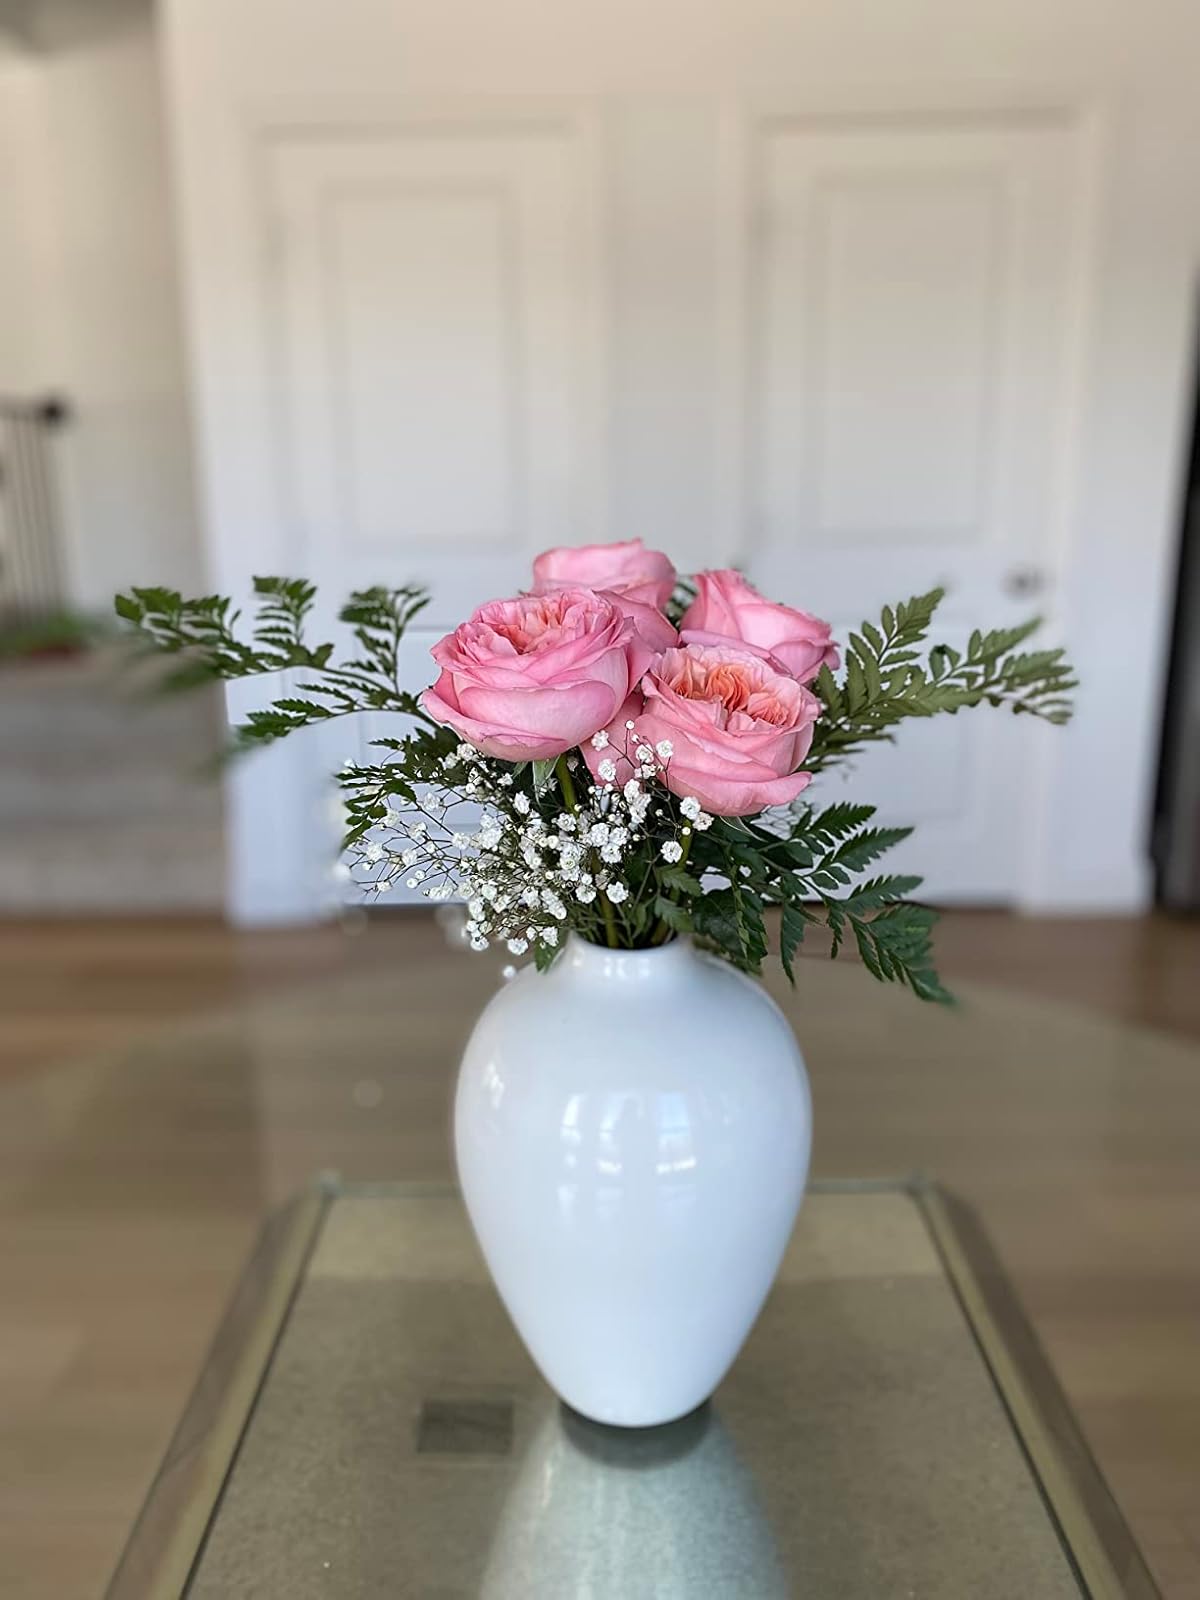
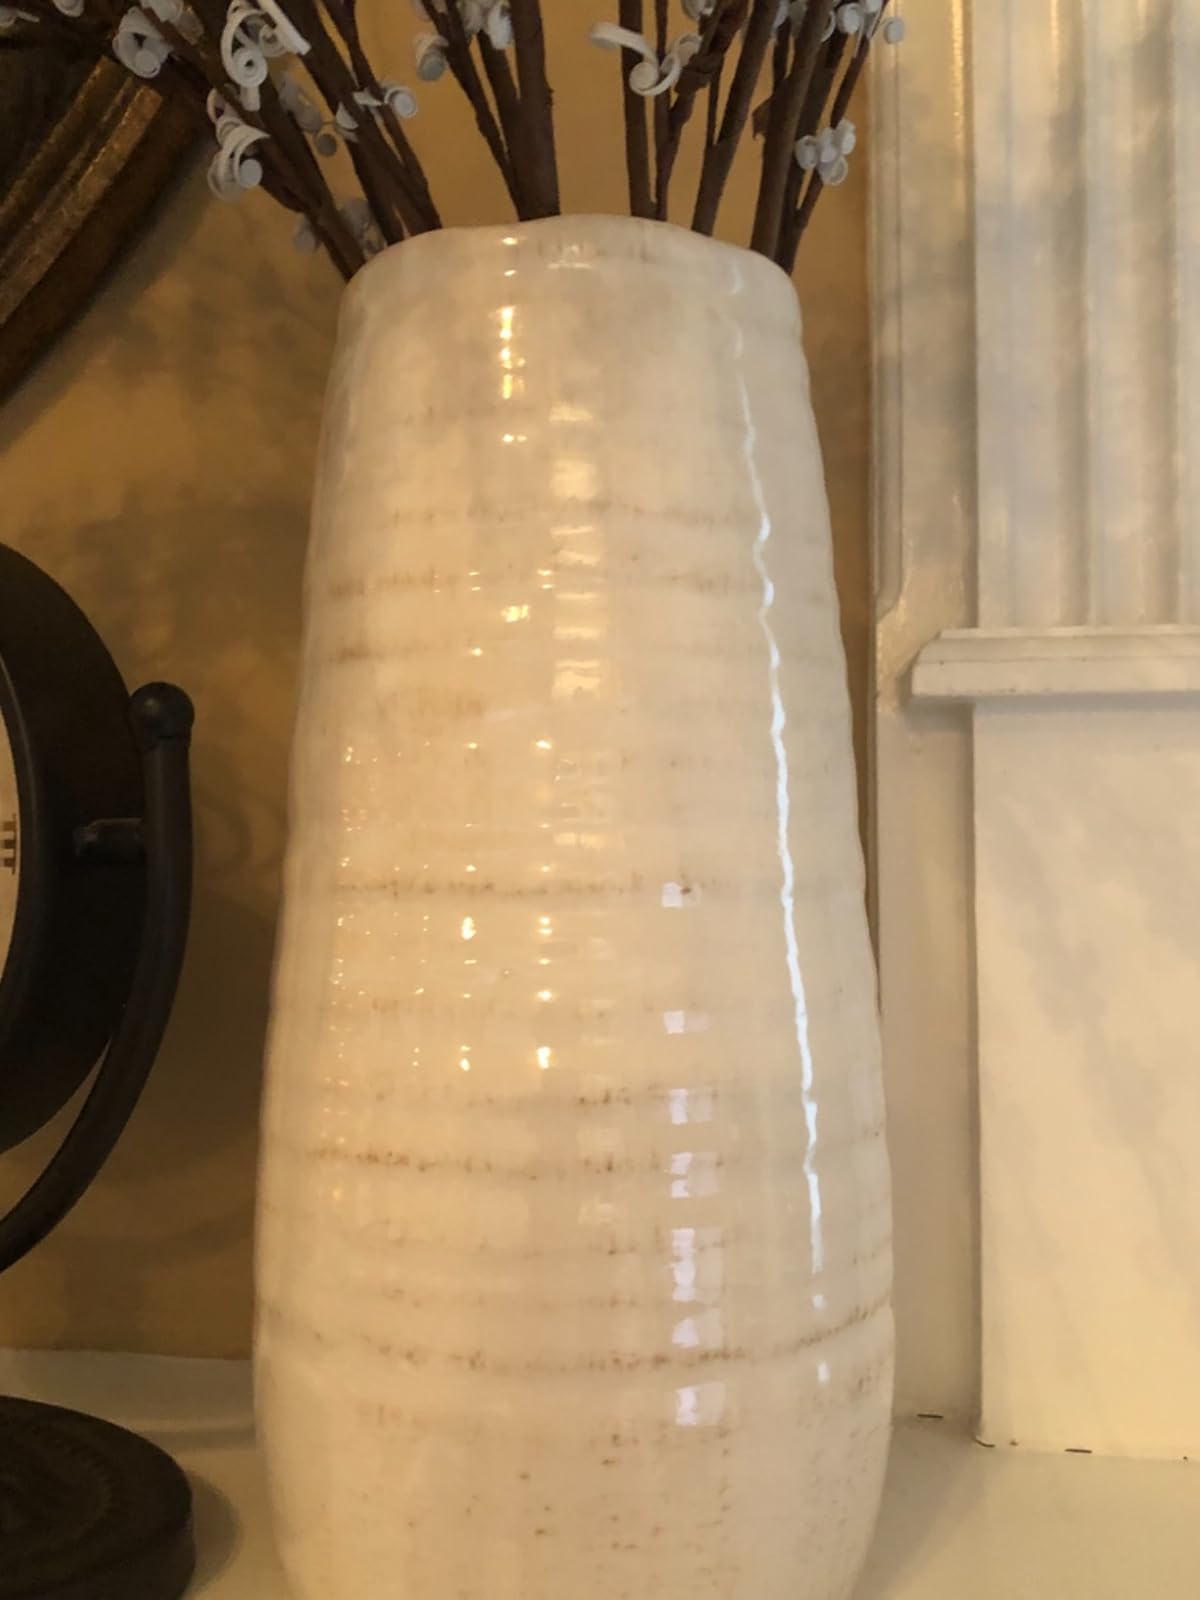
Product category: vase
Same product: no